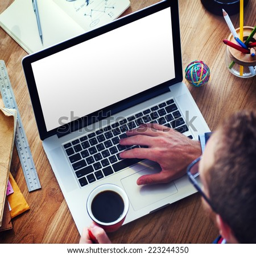
man using laptop in the office